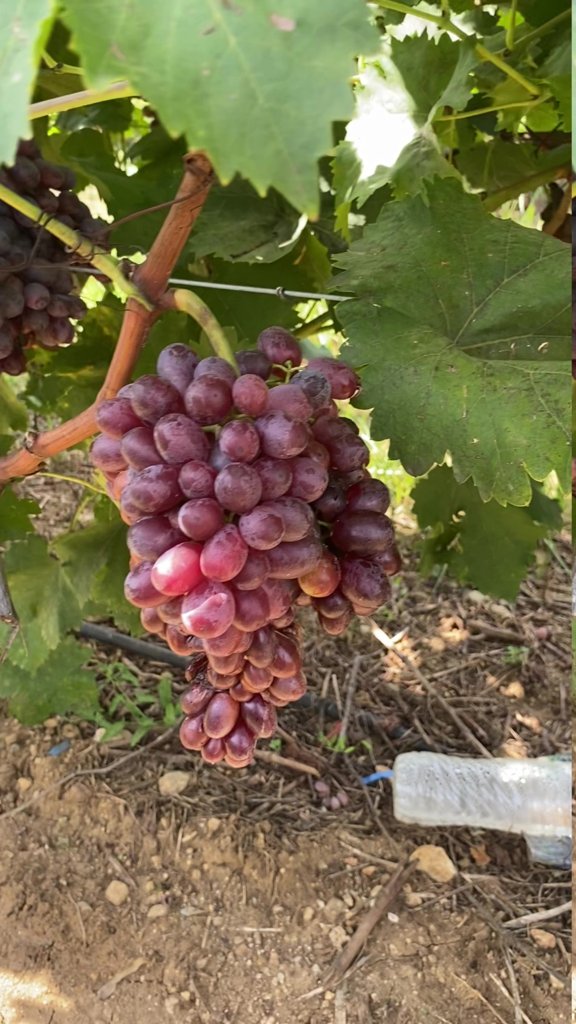
Berries visible: 108
Grape clusters: 2